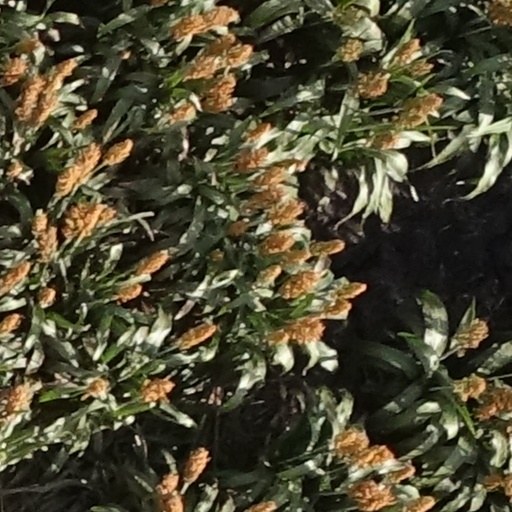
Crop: sorghum